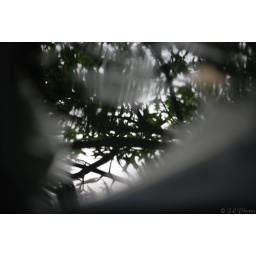
A reflection of the oak tree beside my house in a puddle gathered in my grill cover.